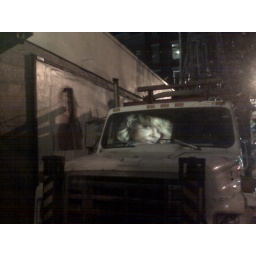
Weirdness - girl in truck